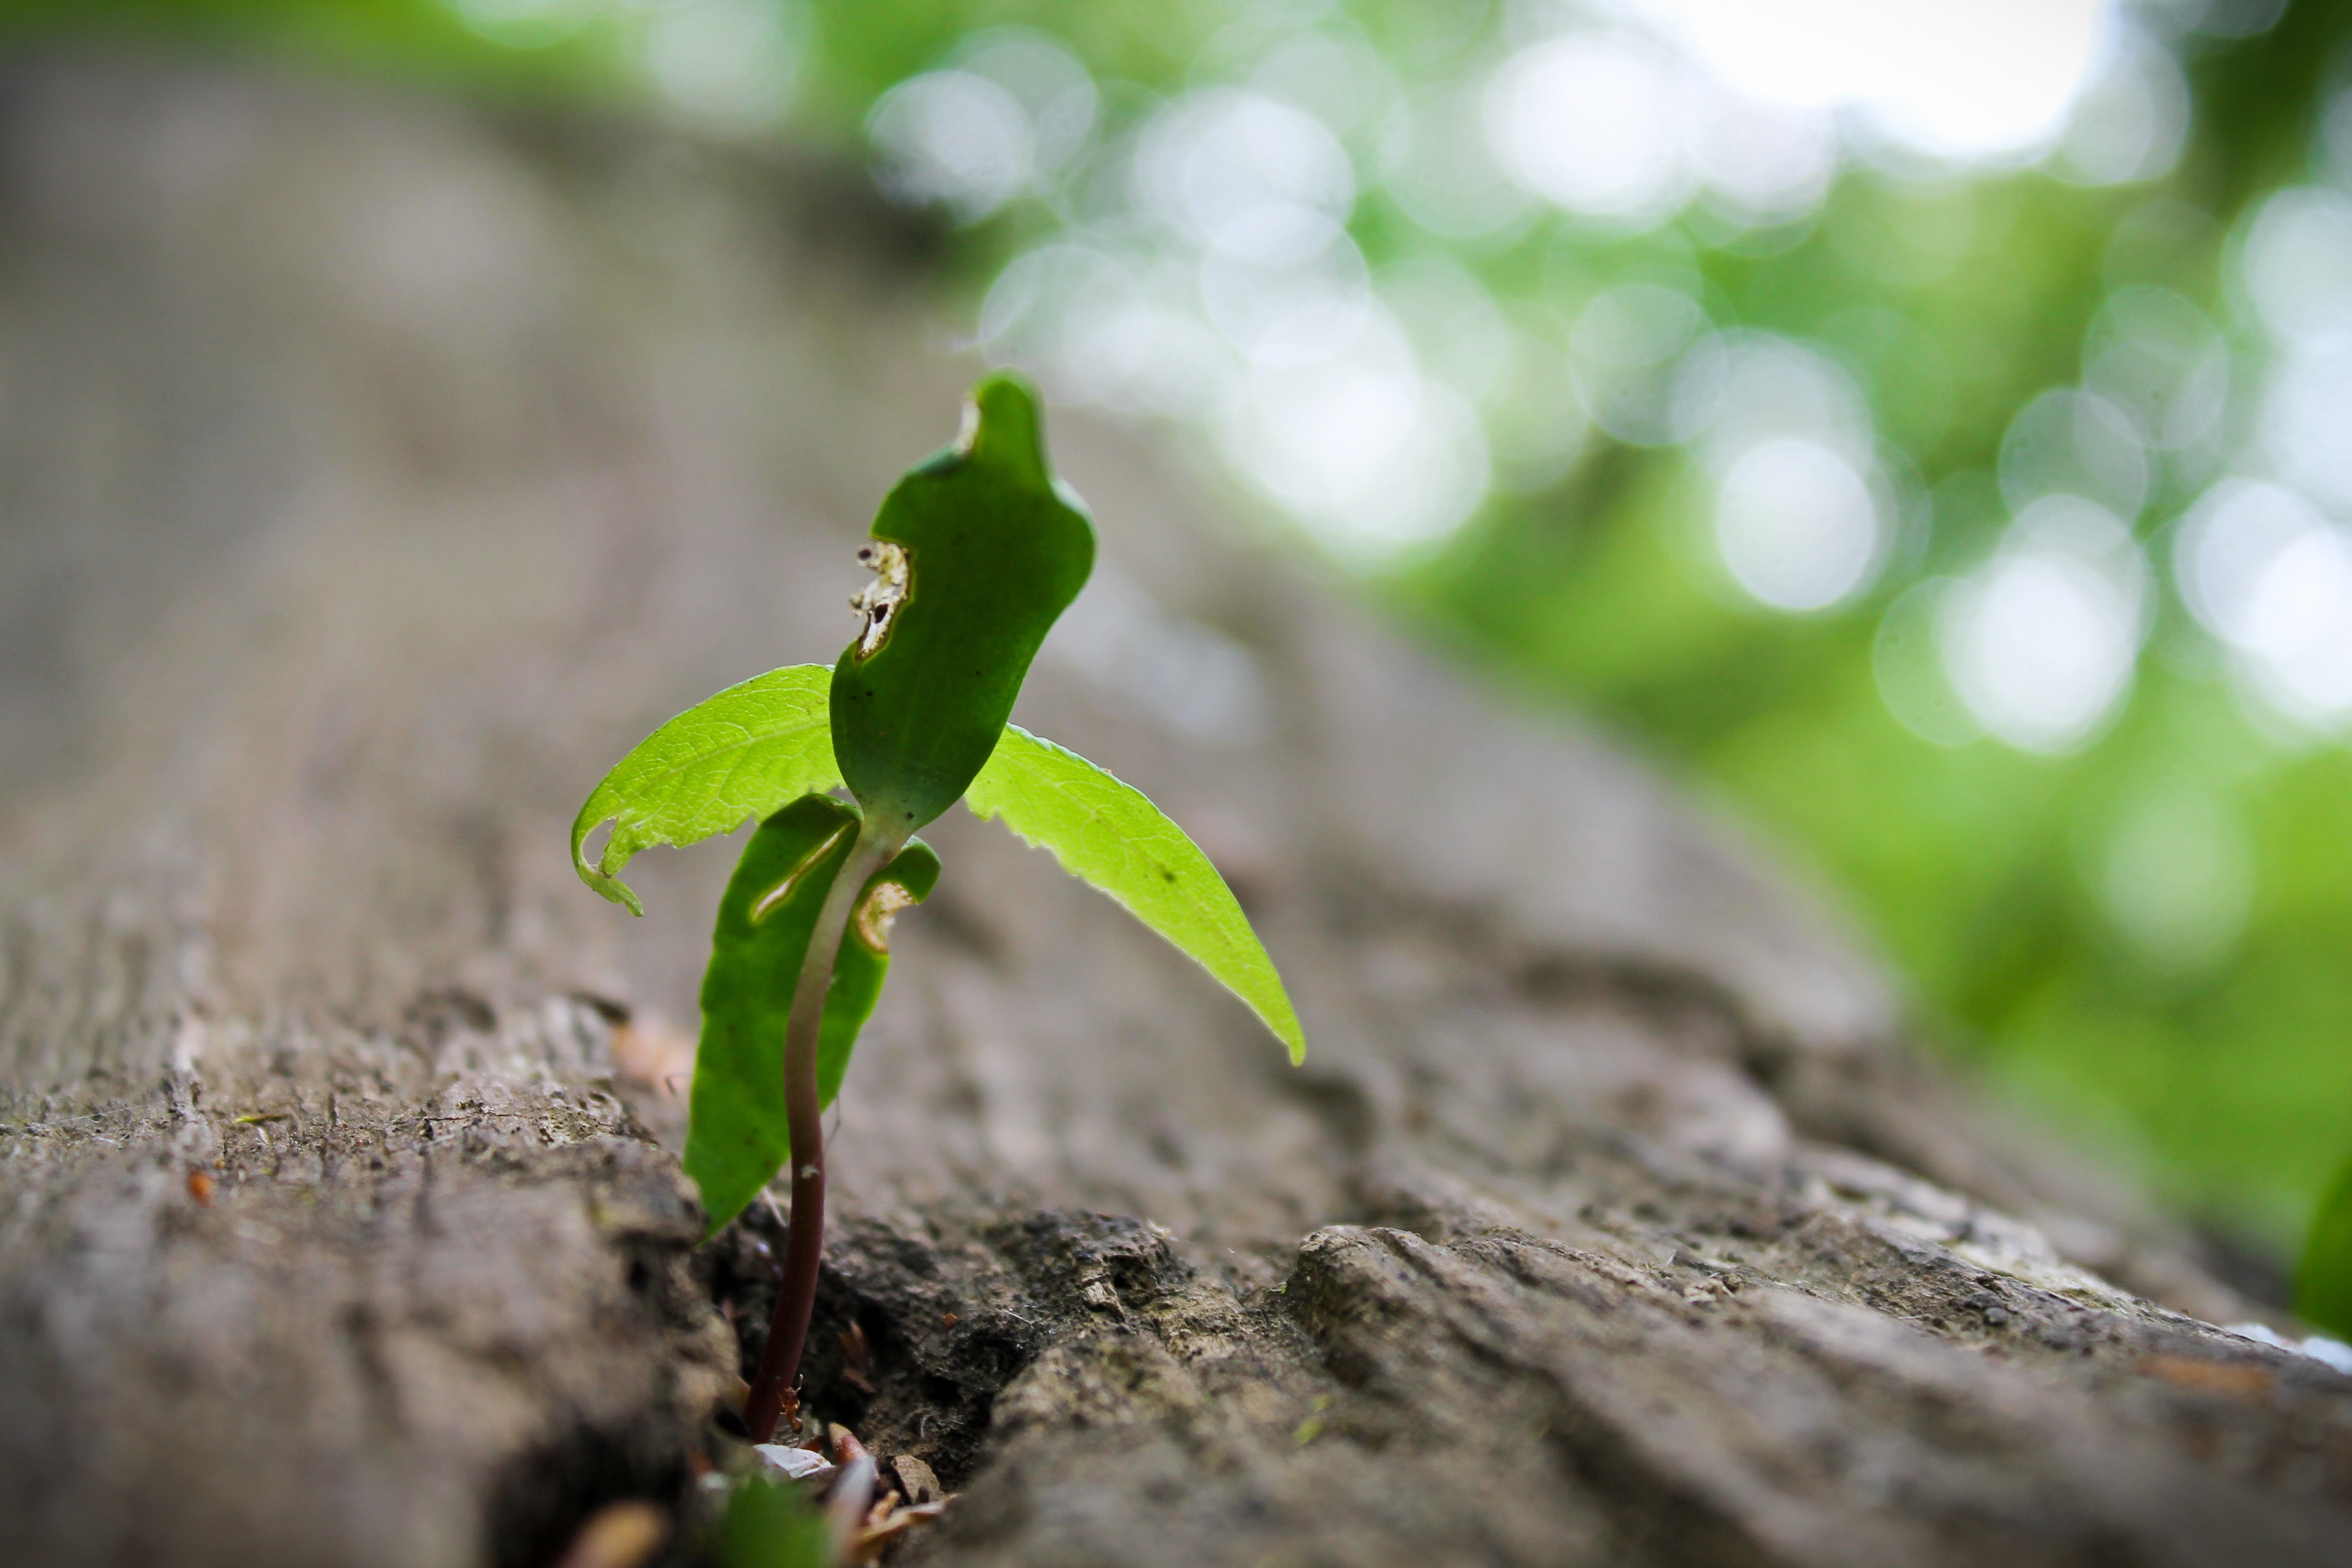
landscape, tree, nature, branch, blossom, plant, wood, stem, leaf, flower, foliage, spring, green, produce, drive, botany, flora, fauna, wildflower, stalk, close up, ant, bud, rotten, macro photography, land plant, stubs